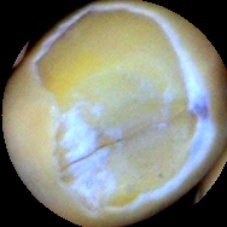
Label: Broken